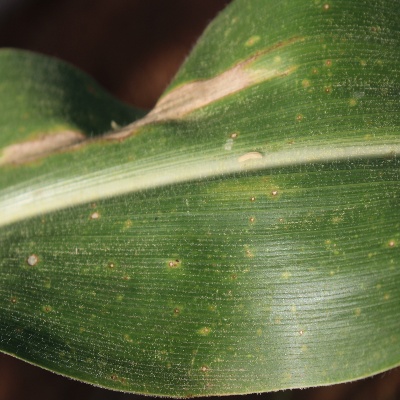
Crop: Maize
Condition: leaf spot